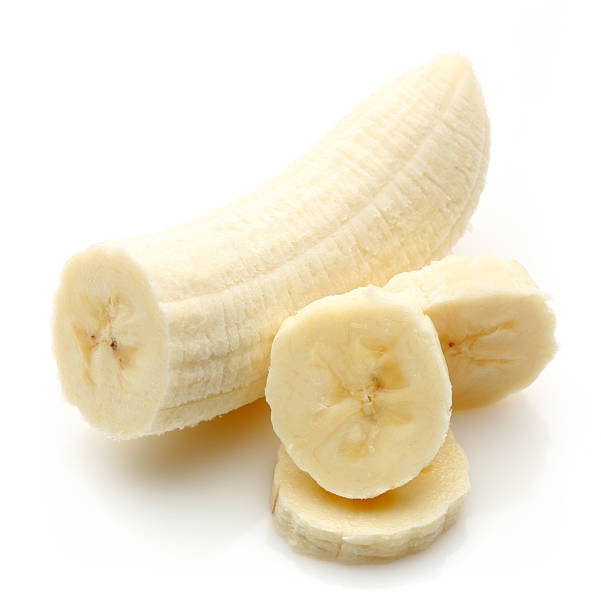
Label: banana